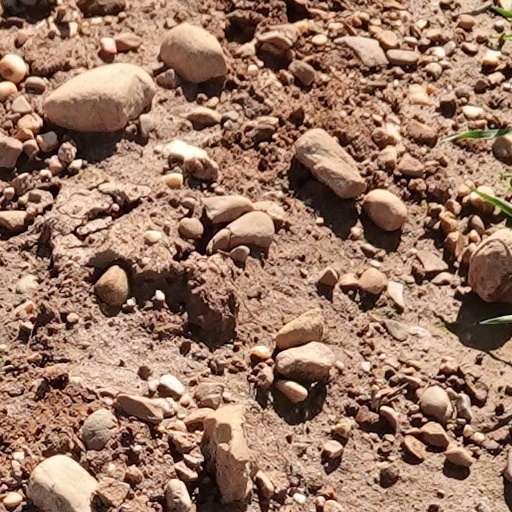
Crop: wheat